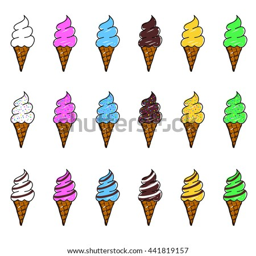
vector sketch of the ice cream .